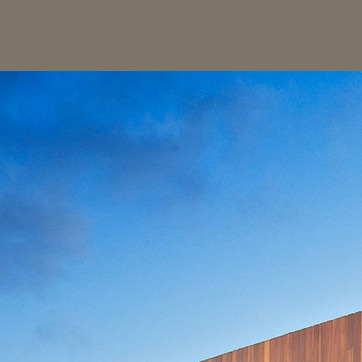
Material: sky